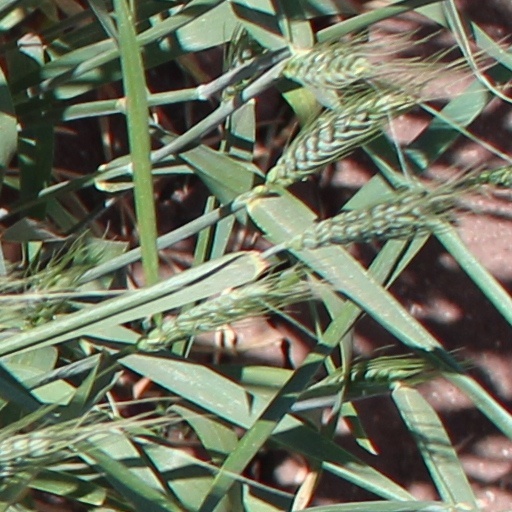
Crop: wheat